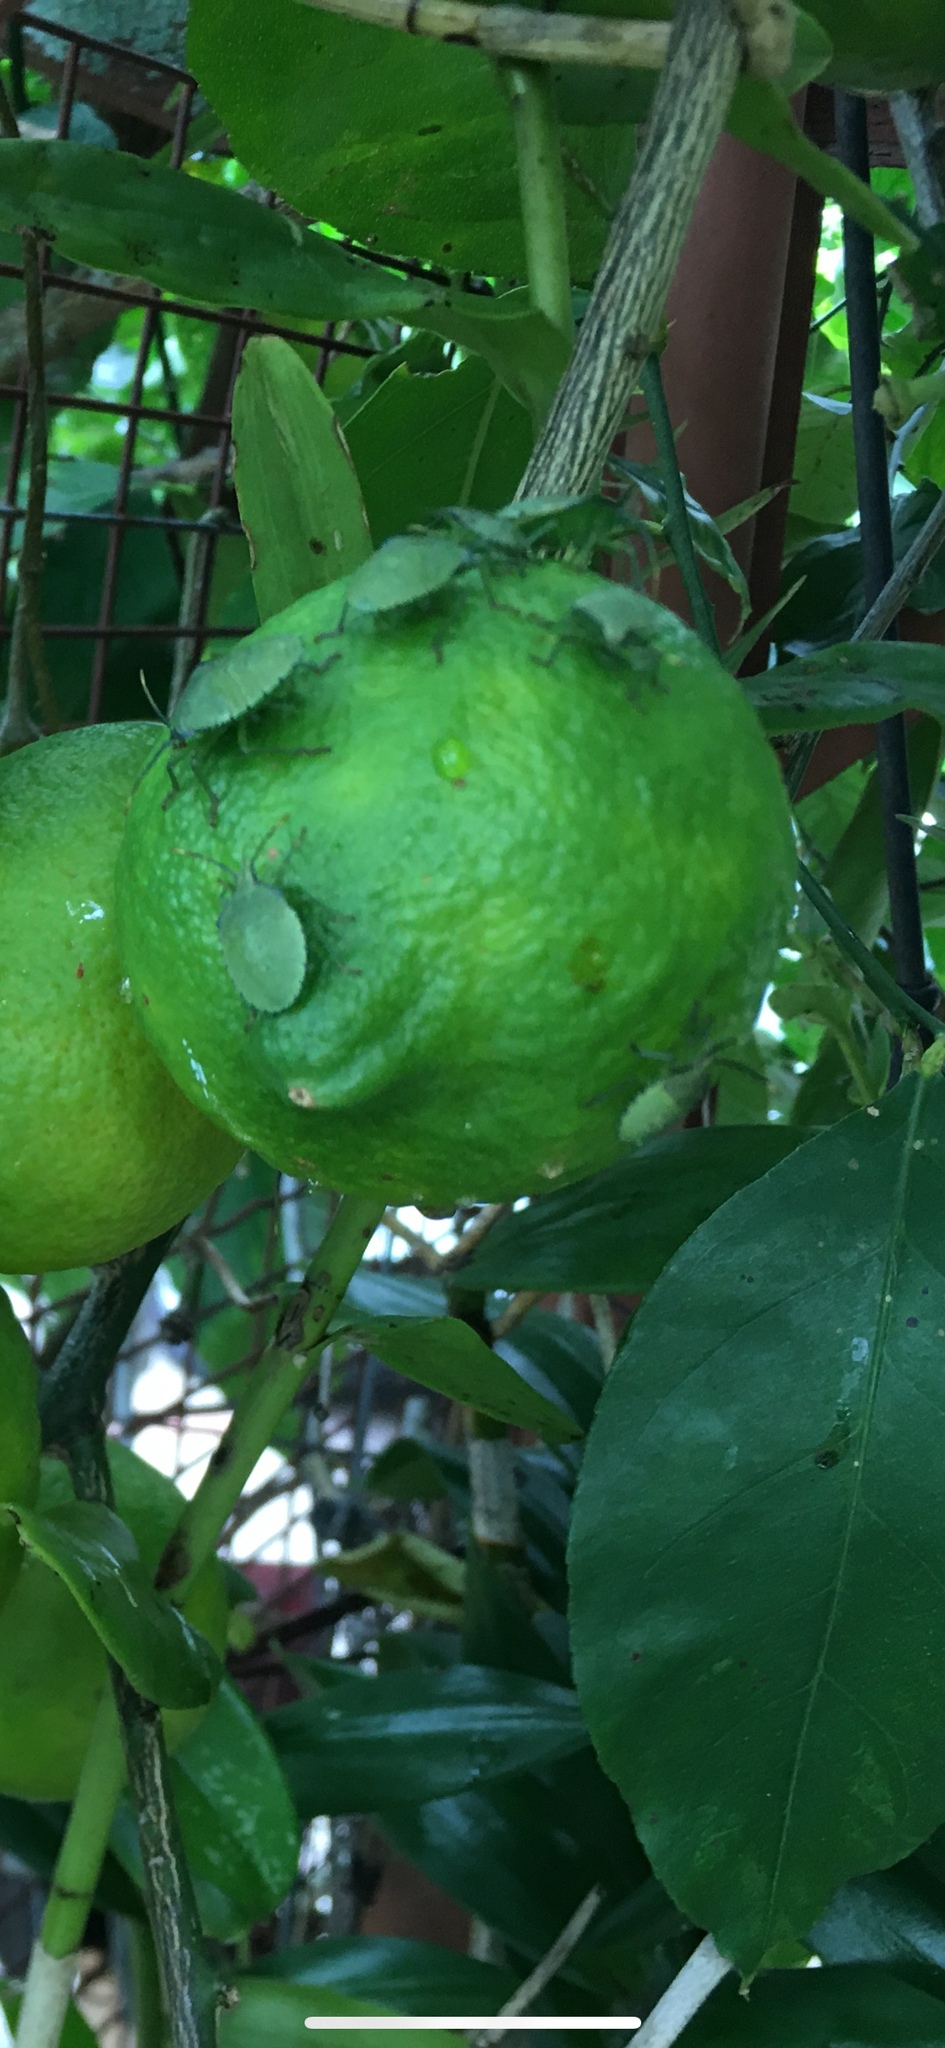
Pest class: stink_bug